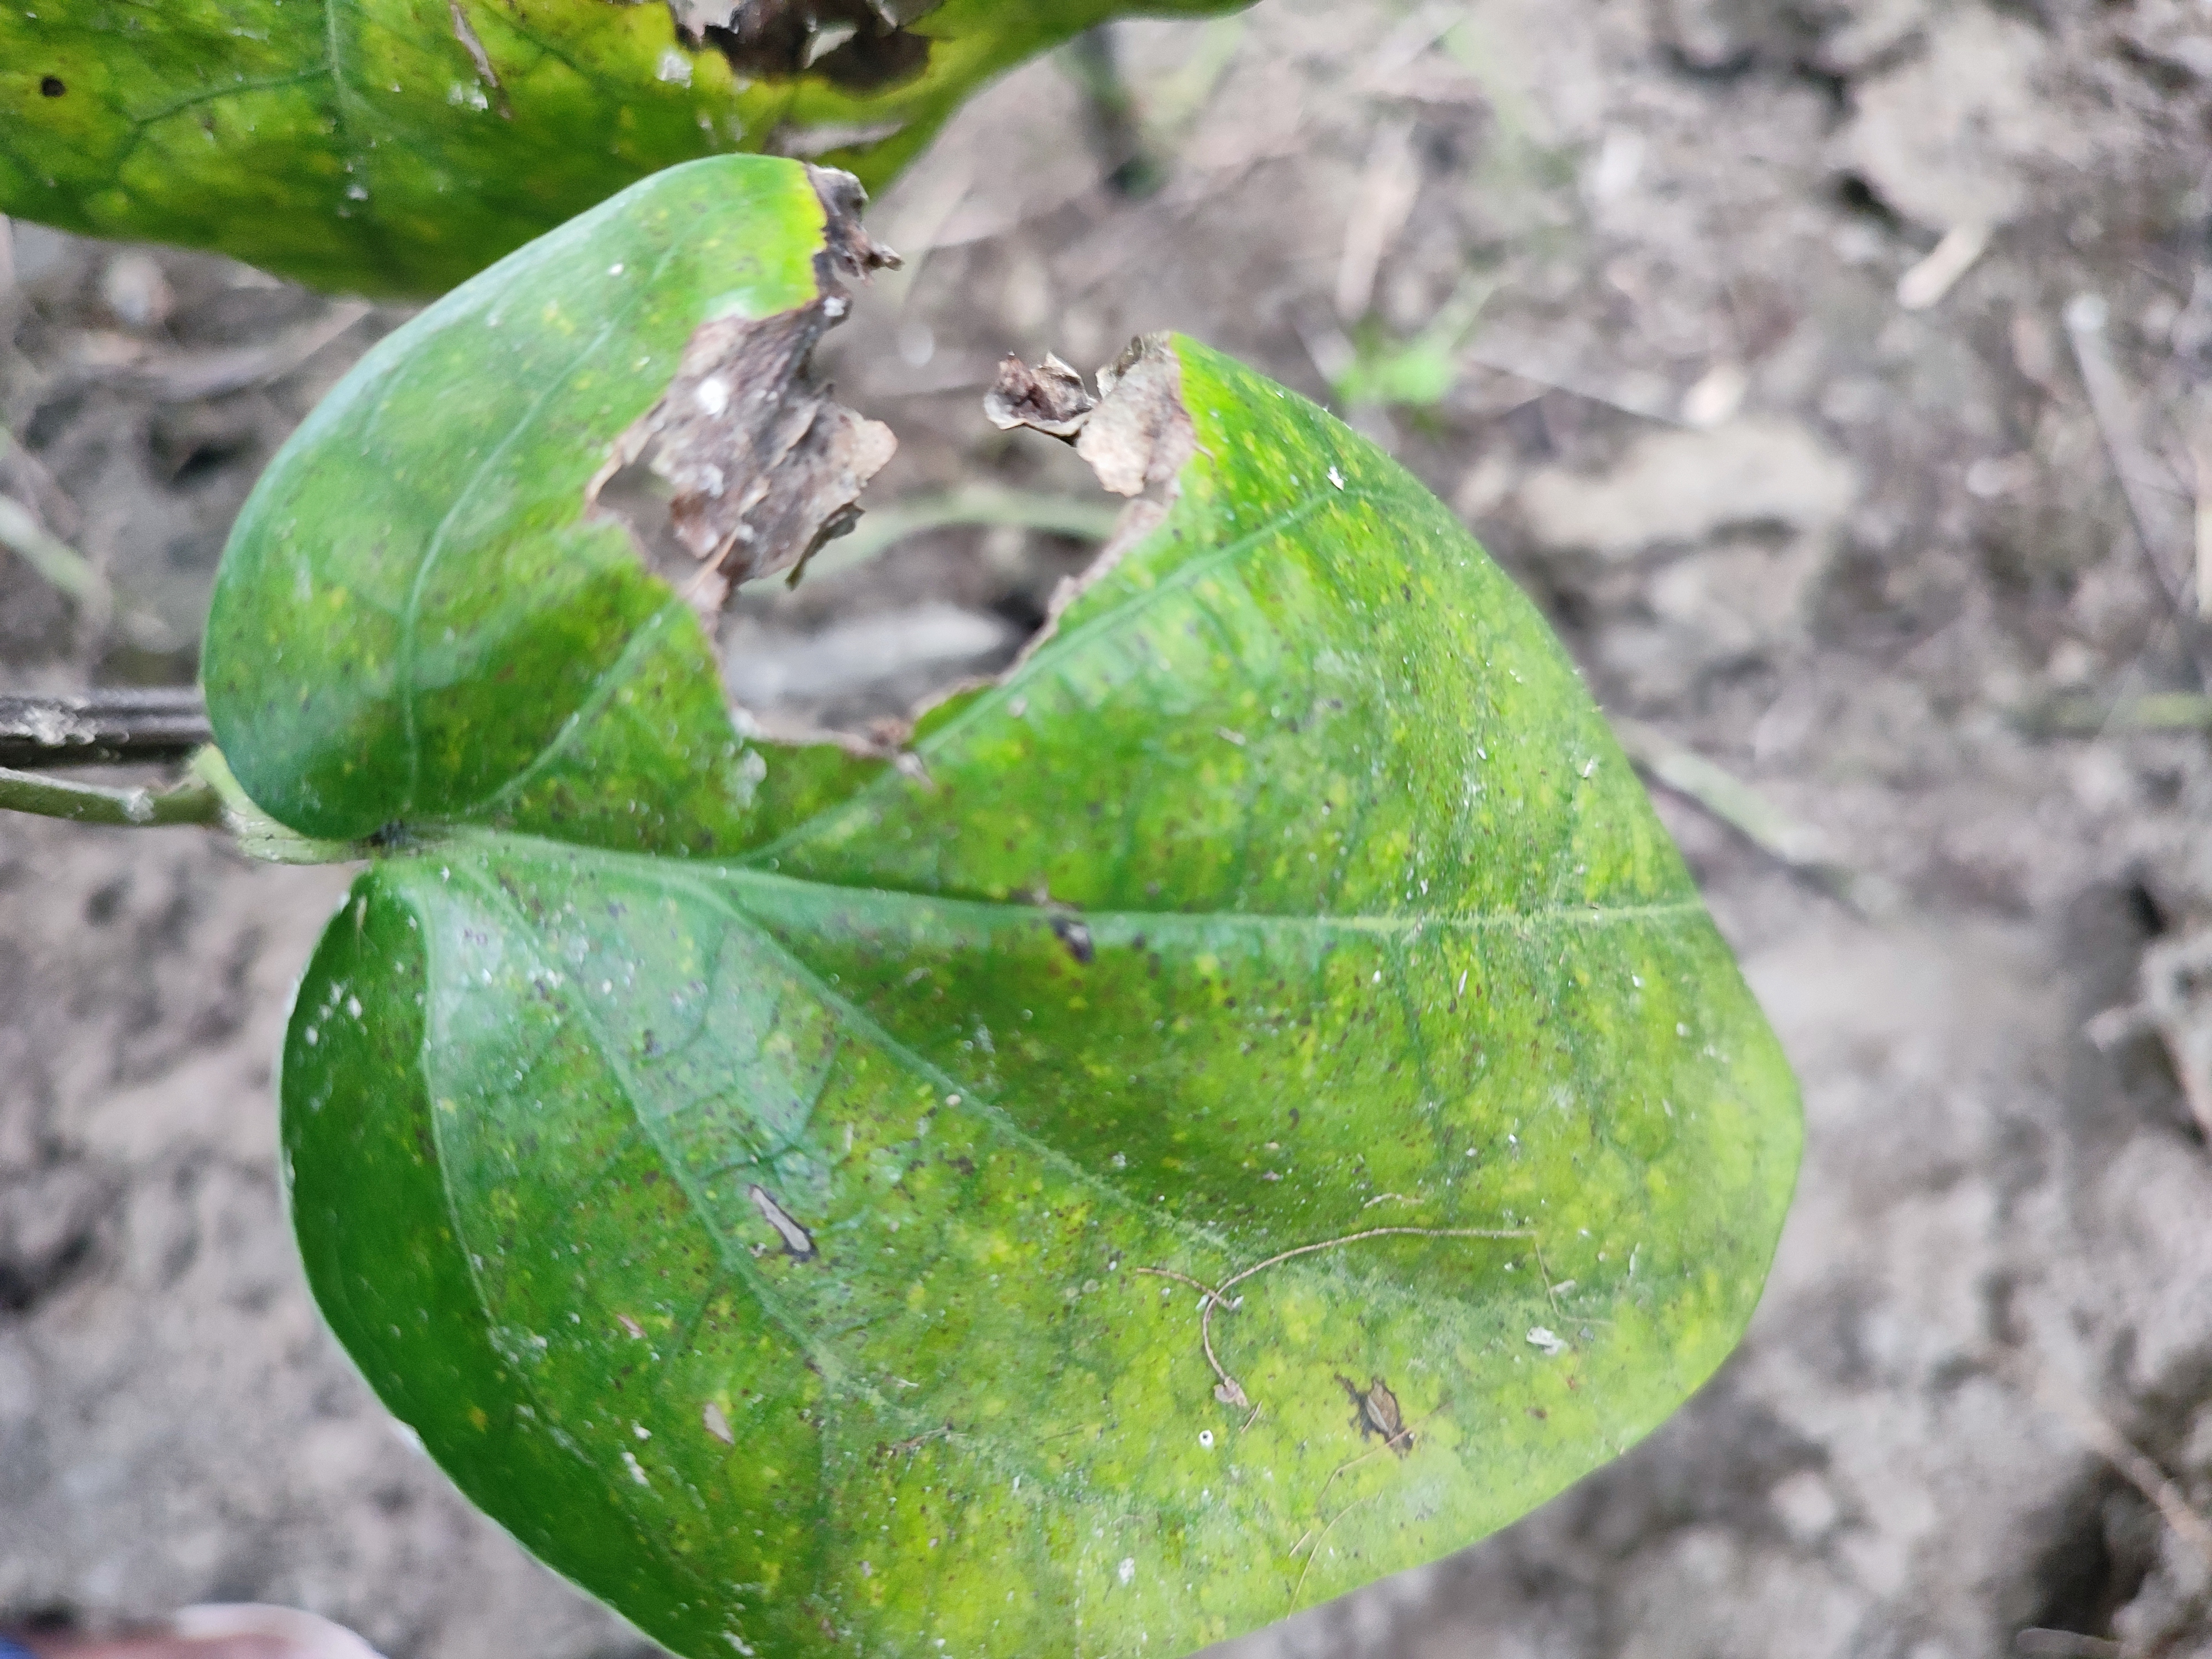
Label: Bacterial_Leaf_Disease